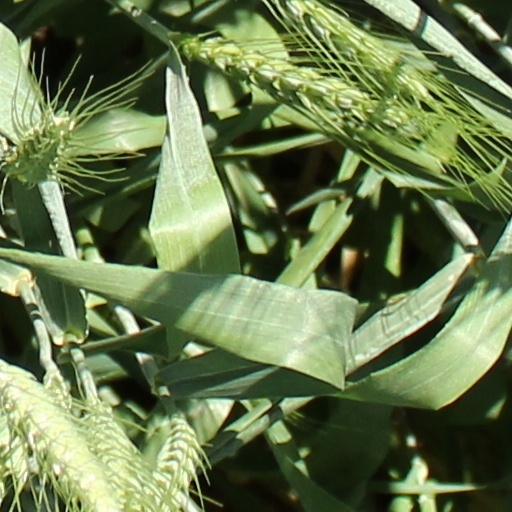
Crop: wheat